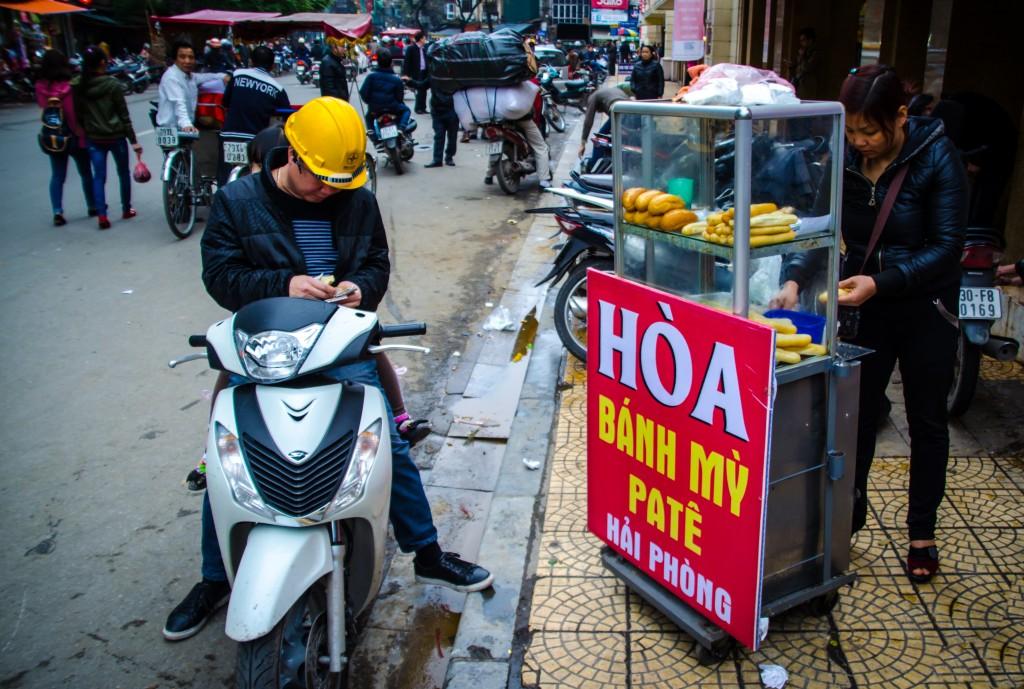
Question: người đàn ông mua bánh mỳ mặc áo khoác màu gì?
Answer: màu đen